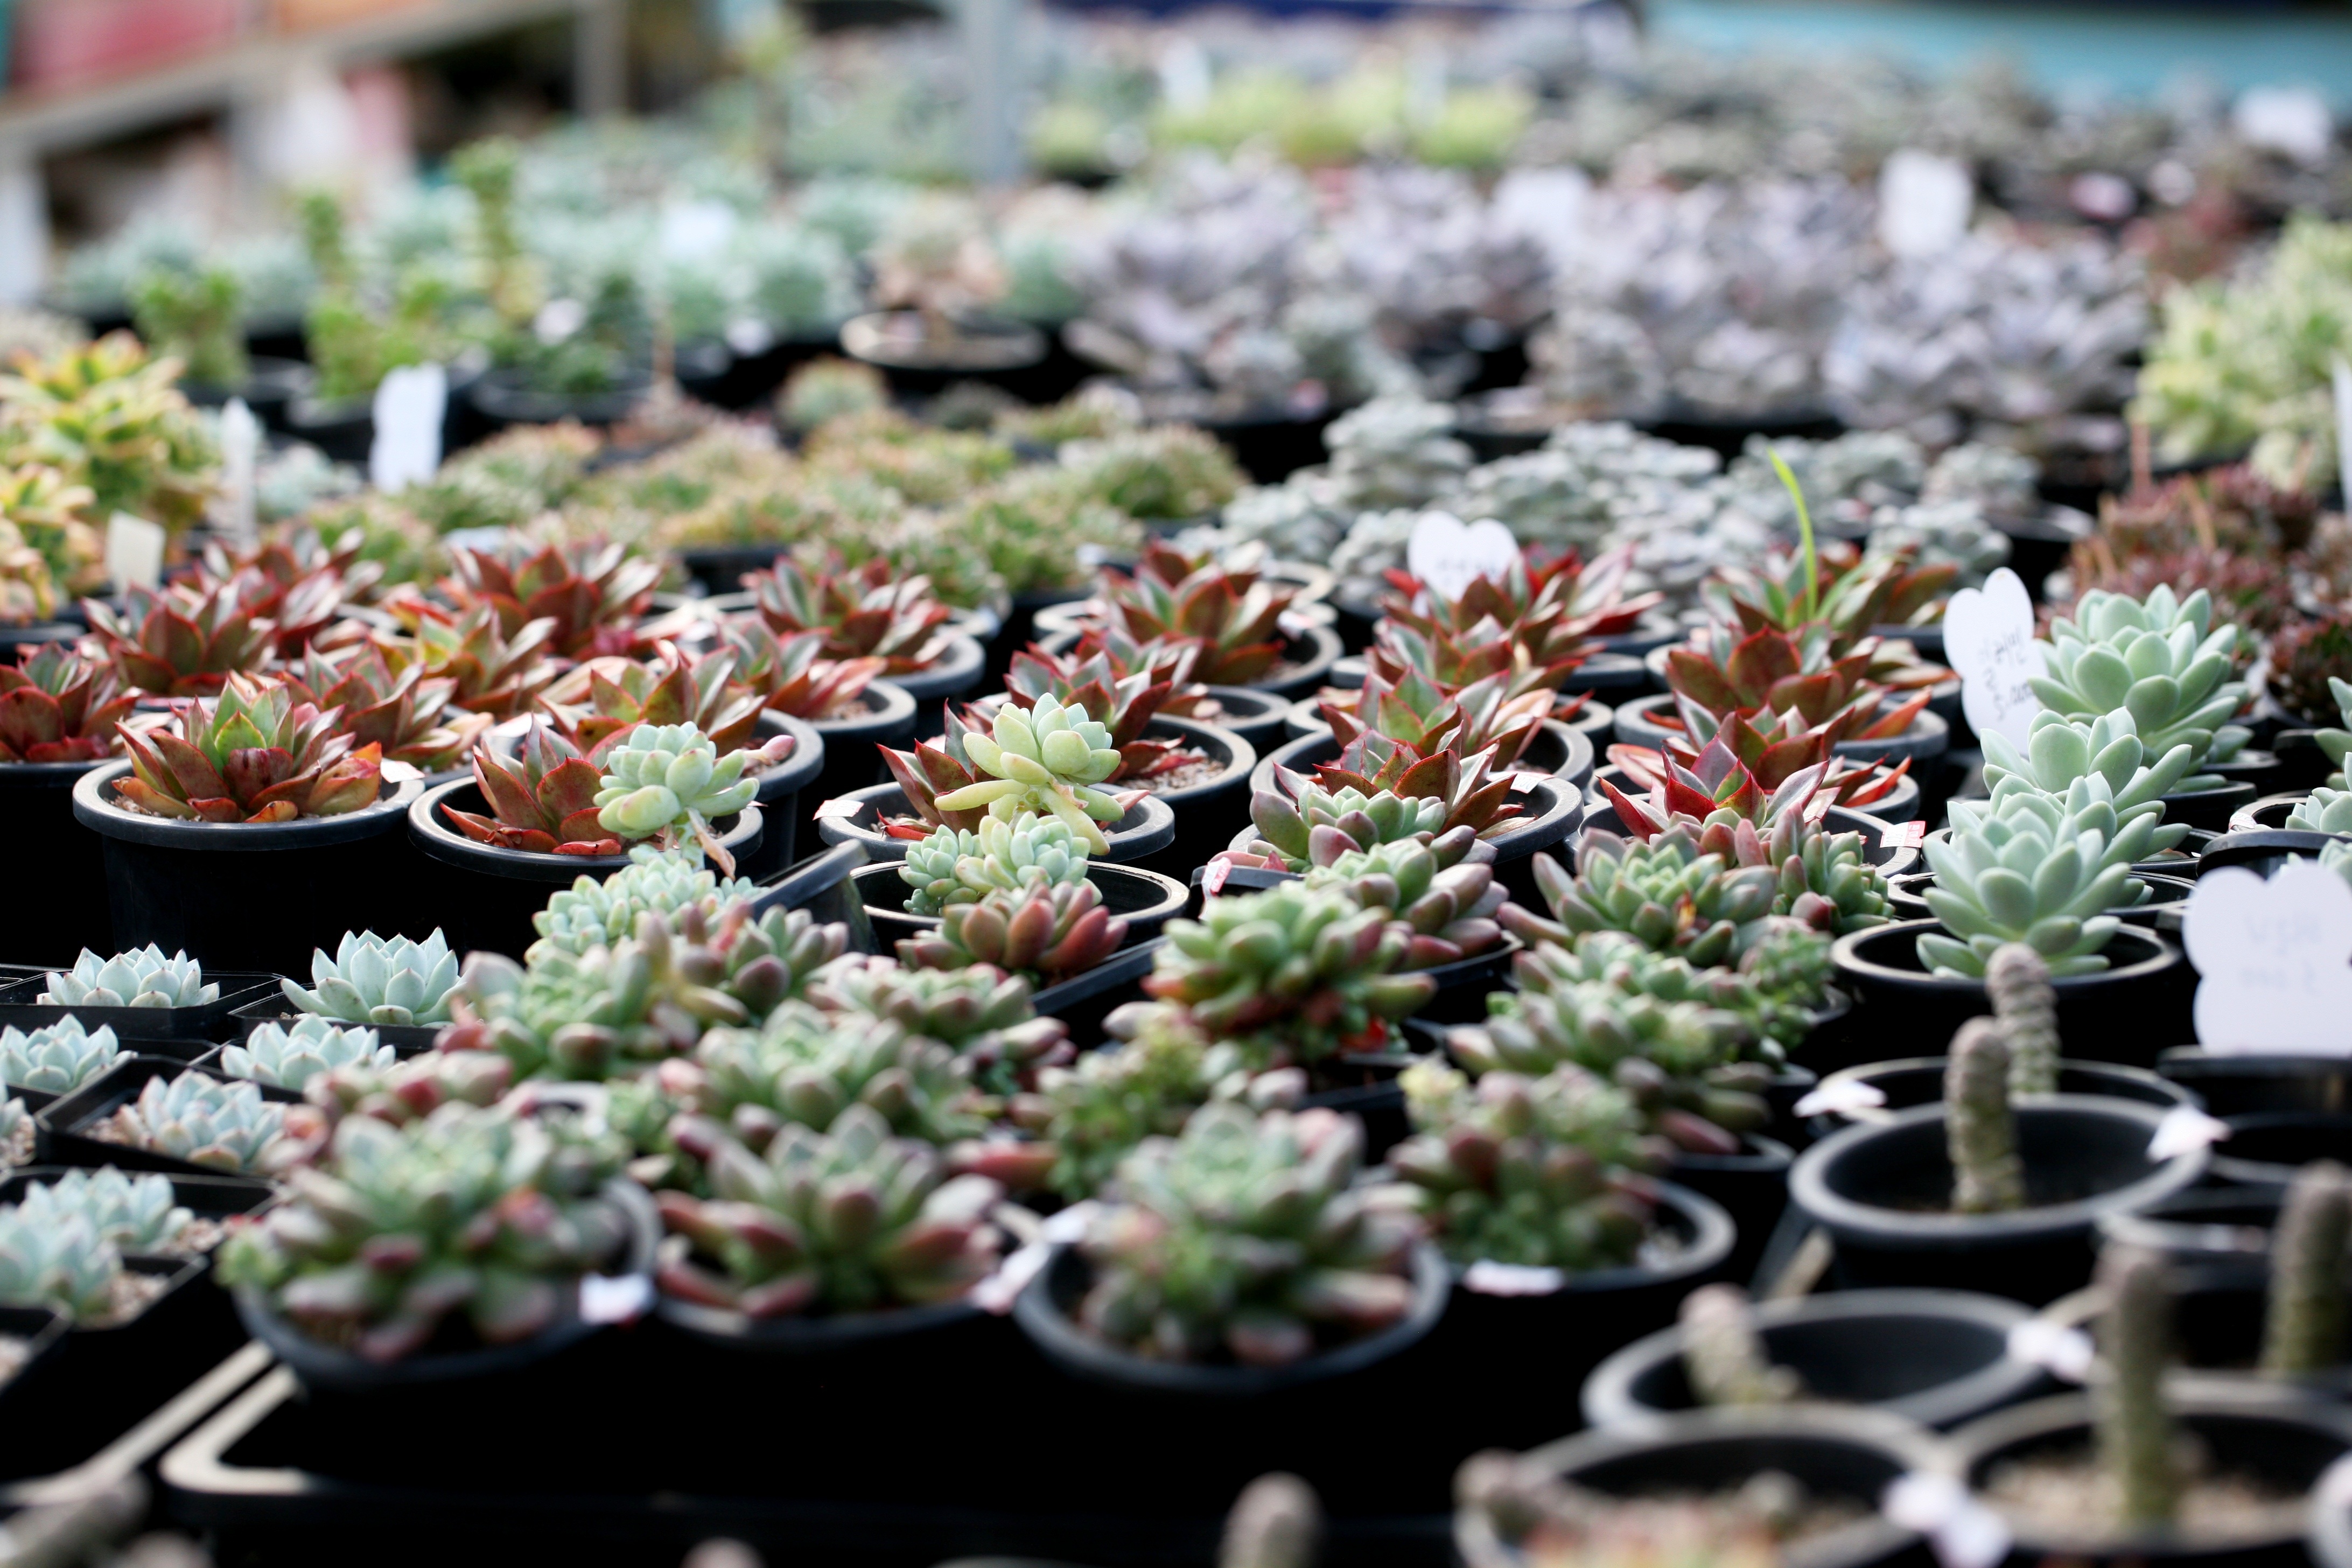
nature, cactus, plant, flower, botany, succulent, garden, flora, greenhouse, potted plant, plants, flowers, makro, botanical garden, floristry, flowering plant, affix, a flower garden, floral design, a fleshy plant, fleshy in this, mini potted, land plant, flower arranging